Peace Cup

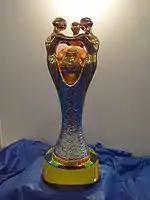
The trophy

The "Golden Ball" is awarded to the player on the basis of a vote taken among the media accredited to each Peace Cup tournament. There are also "Silver Ball" and "Bronze Ball" for the second and third best players respectively.